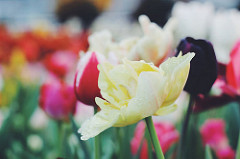
Flower: tulip